The Rapeman

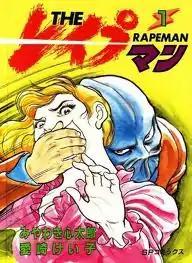
Cover of the first manga volume

is a Japanese black comedy manga series. It is credited as being created and written by , and illustrated by , and ran from 1985 to 1992. The controversial premise features a high school teacher who has a secret life as a rapist for hire. The series was discontinued after 13 volumes. Nine "Rapeman" live action feature films were released between 1993 and 1996 by Pink Pineapple.